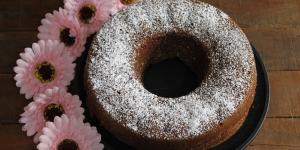
torta de auyama con aceite